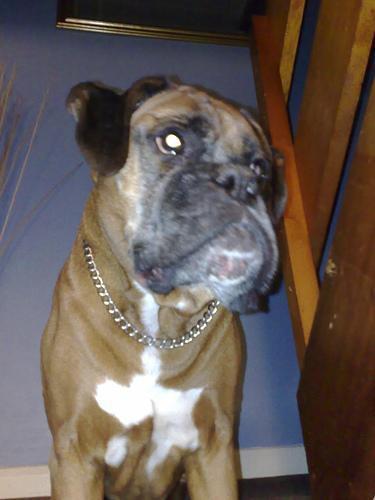
boxer